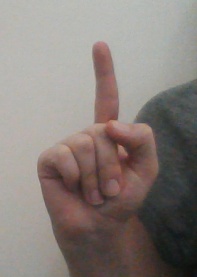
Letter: bb